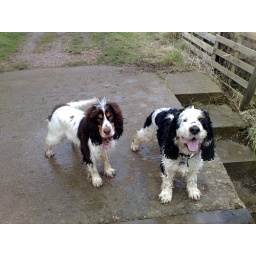
Poppy and Barney on bridge in the allotments behind our house